Card manipulation

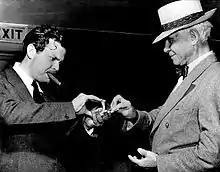
Orson Welles performs a card trick for Carl Sandburg (August 1942)

Playing cards became popular with magicians in the 15th century as they were props which were inexpensive, versatile, and easily accessible, plus sleight of hand with cards was already developed by card cheats. Card magic has bloomed into one of the most popular branches of magic, accumulating thousands of techniques and ideas. These range from complex mathematics like those used by Persi Diaconis, the use of psychological techniques like those taught by Banachek, to extremely difficult sleight of hand like that of Ed Marlo and Dai Vernon.